Asthall

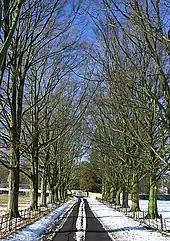
An avenue at Asthall

The Tenant-in-Chief of Asthall in the Domesday Book in 1086 was Roger d'Ivery. Another name for a tenant-in-chief was a baron, specifically one who held tenure . This feudal barony survives to this day.